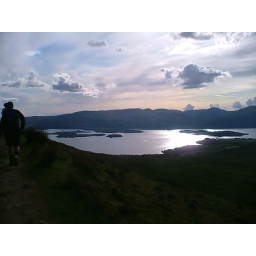
You tek the high road and I'll tek the bus next time, by jingo that is a big puddle.